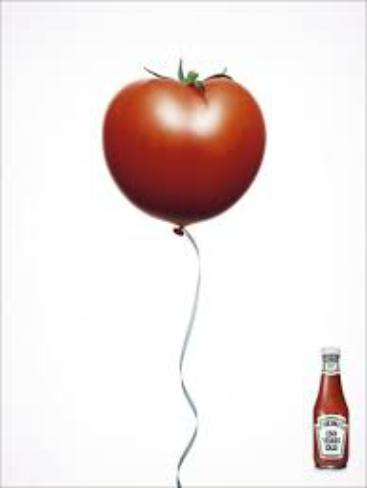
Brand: Heinz Tomato Ketchup
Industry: Food